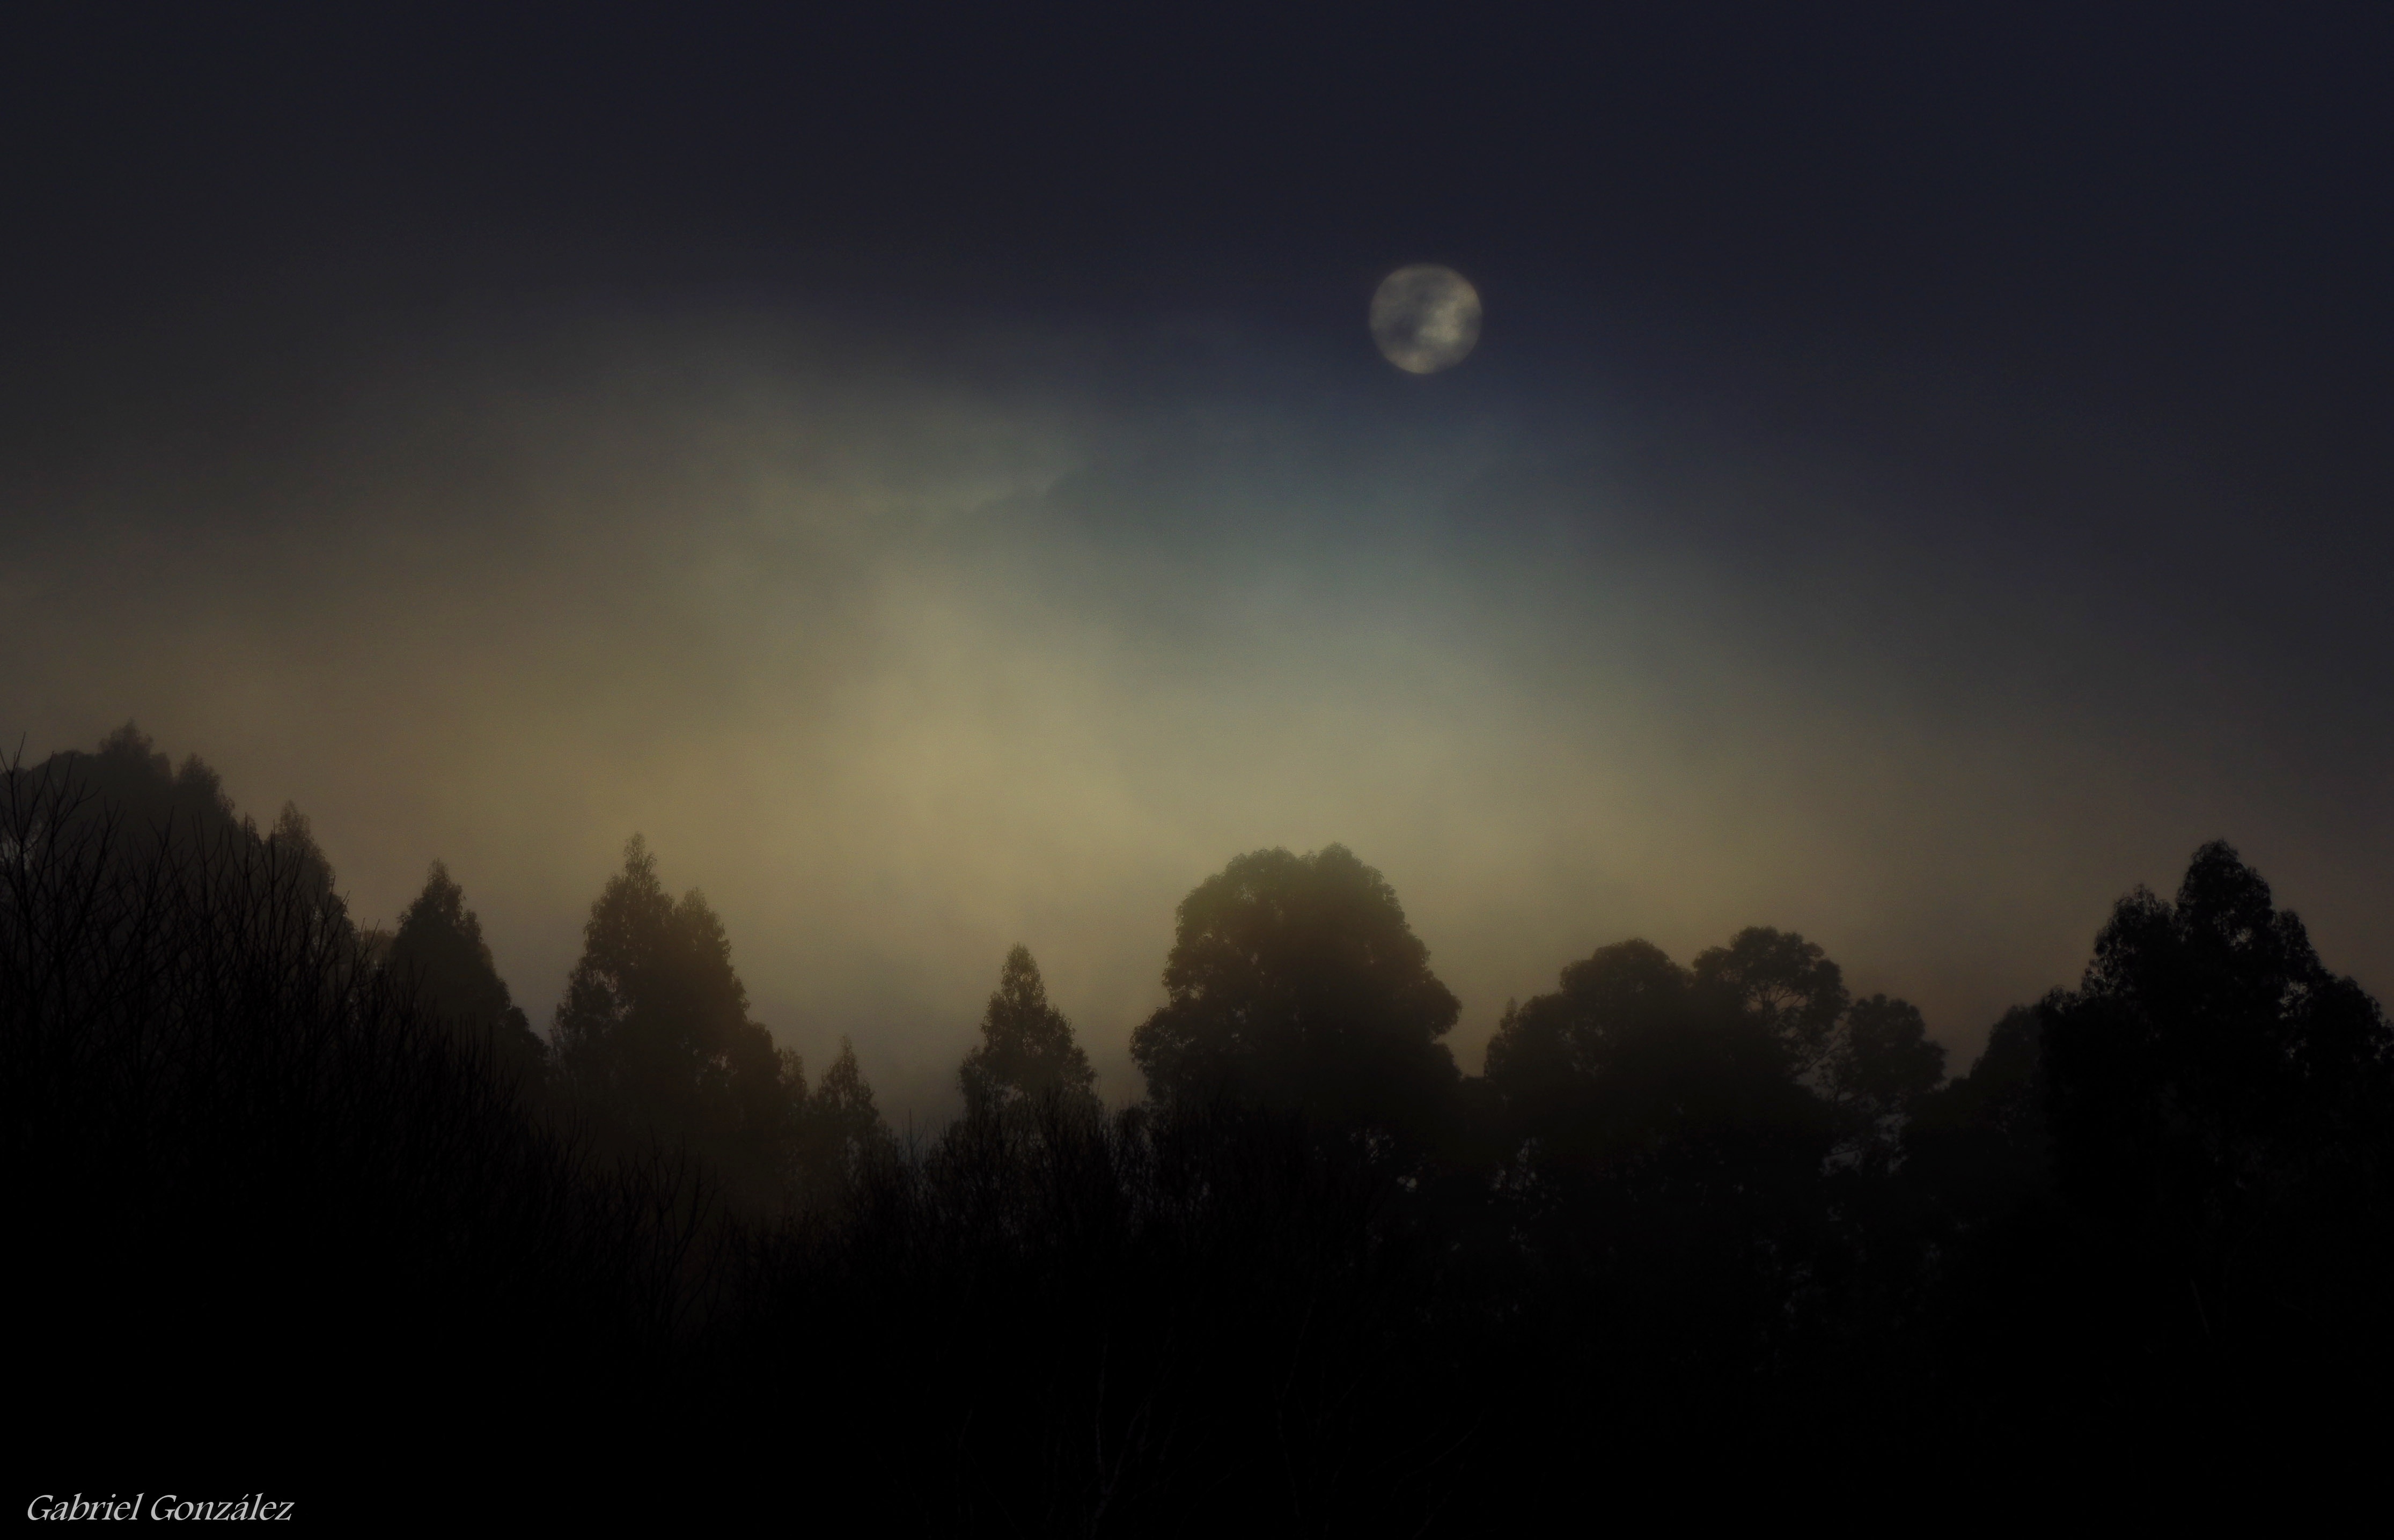
landscape, cloud, sky, fog, sunrise, mist, night, sunlight, morning, dawn, atmosphere, dusk, evening, darkness, moon, full moon, moonlight, spain, espaa, galicia, pontevedra, paisajes, amanecer, bolinas, ggl1, gaby1, pentaxk30, cotobade, astronomical object, atmospheric phenomenon